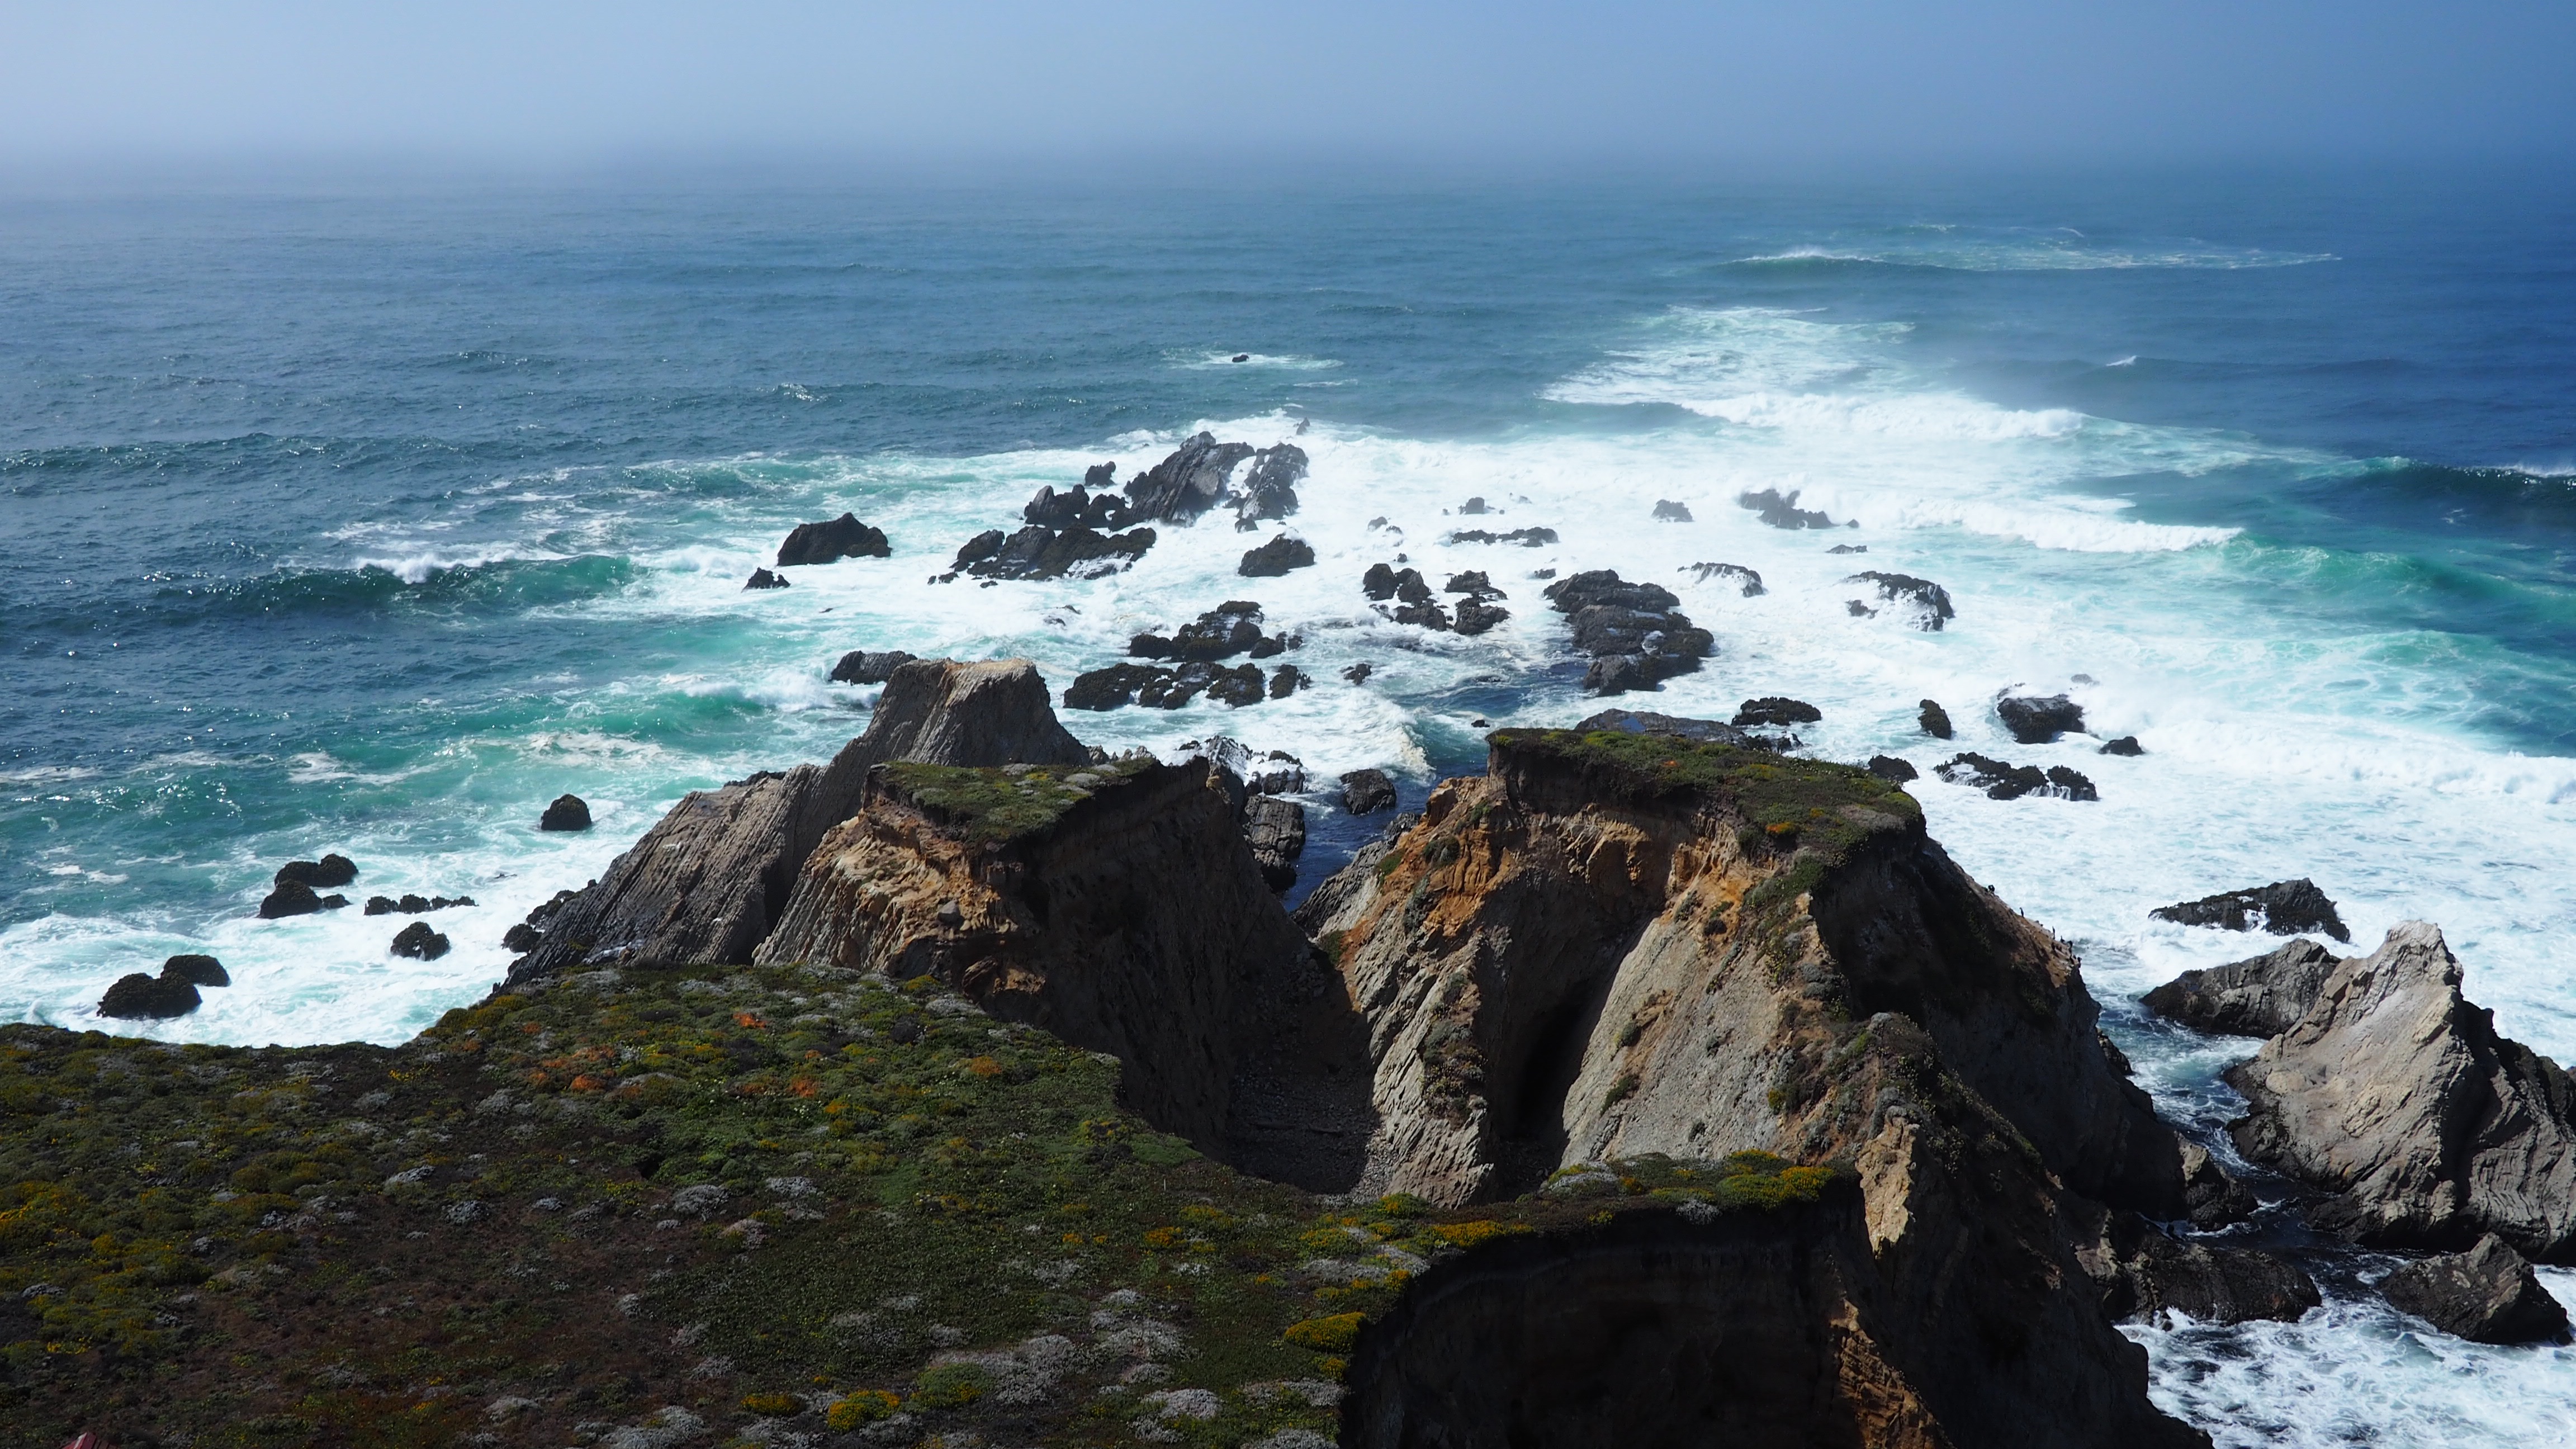
beach, sea, coast, rock, ocean, horizon, shore, wave, cliff, bay, stack, terrain, material, body of water, cape, wind wave